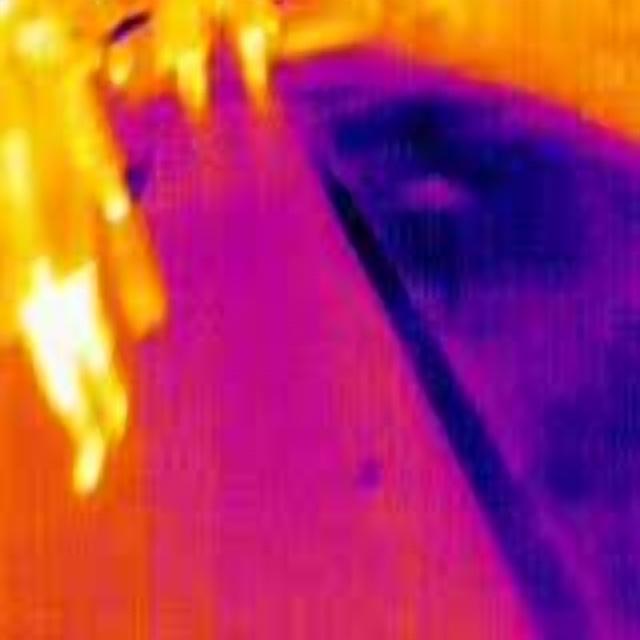
Detected objects:
label: person
label: person
label: person